Berlin Tegel Airport

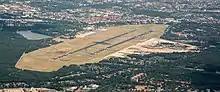
Aerial view of Berlin Tegel Airport

Following Germany's reunification on 3 October 1990, all access restrictions to the former West Berlin airports were lifted.